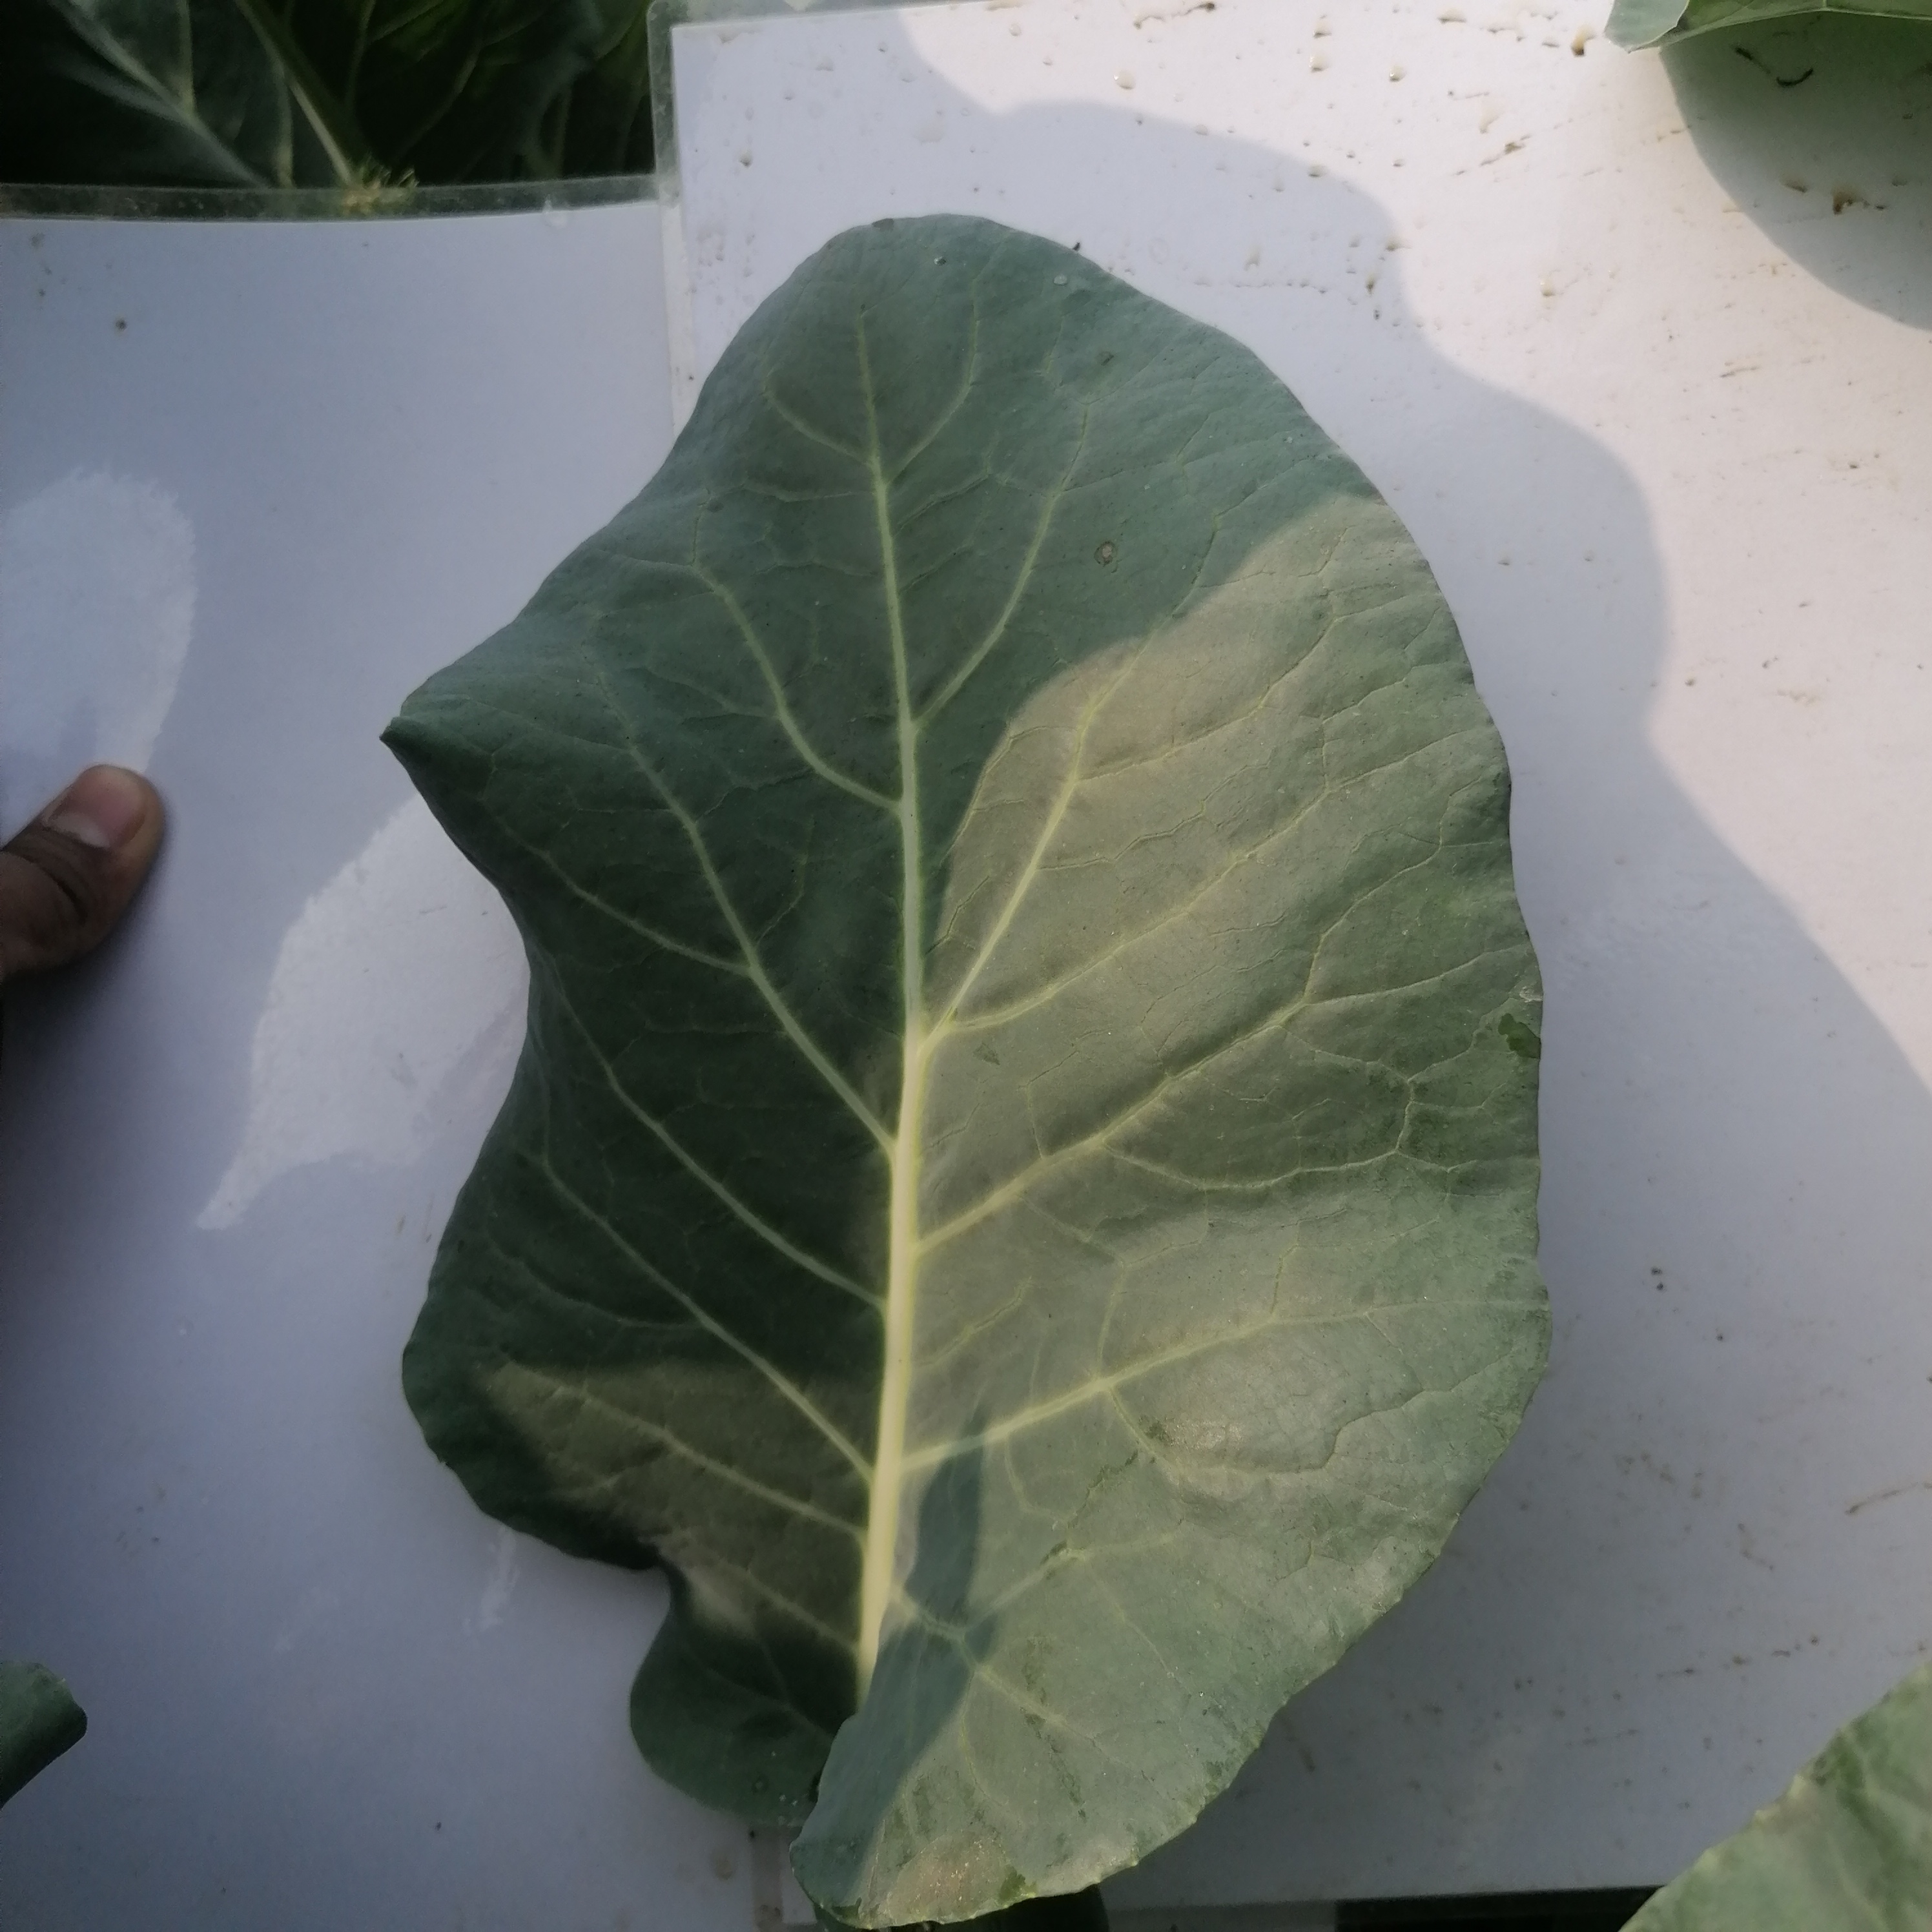
Label: Healthy